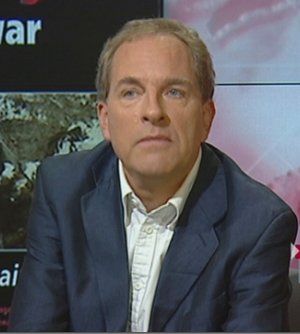
Daniel Künzi
Daniel Künzi, né le 11 octobre 1958 à La Chaux-de-Fonds, est un cinéaste suisse. Il est également producteur et scénariste.